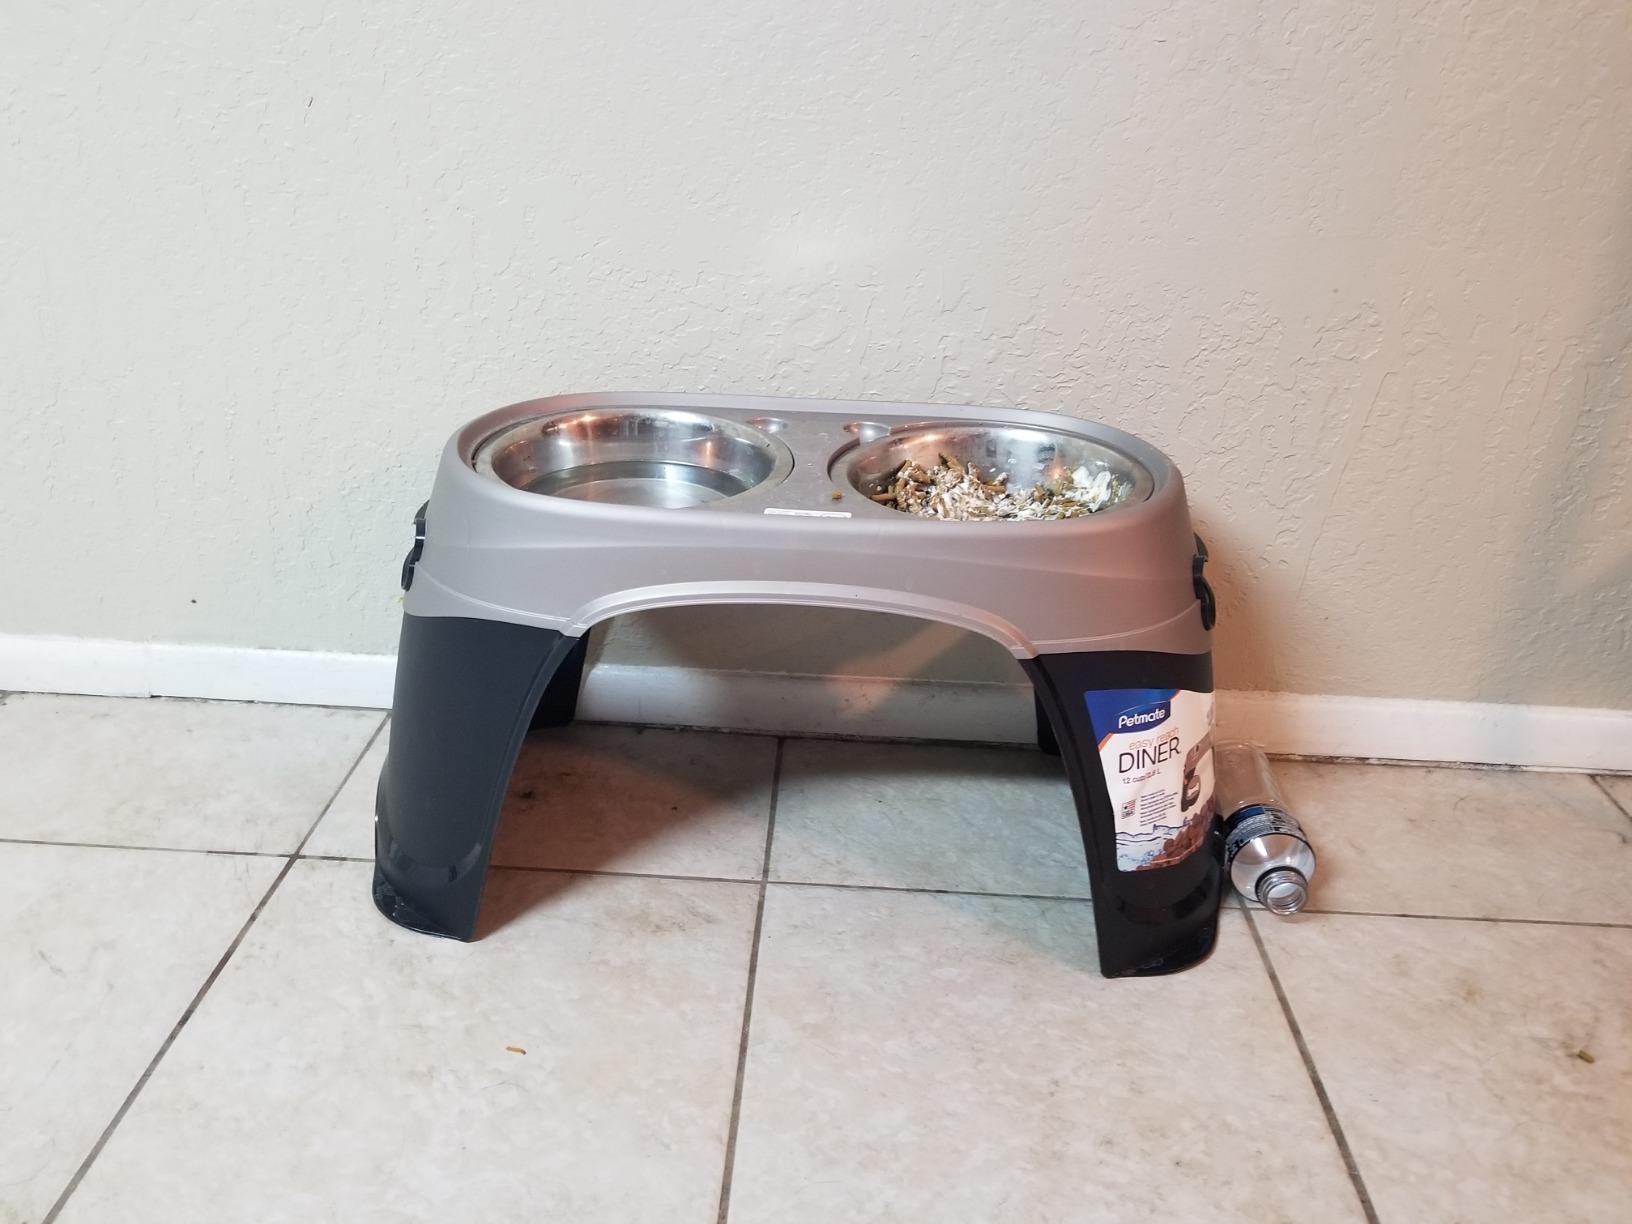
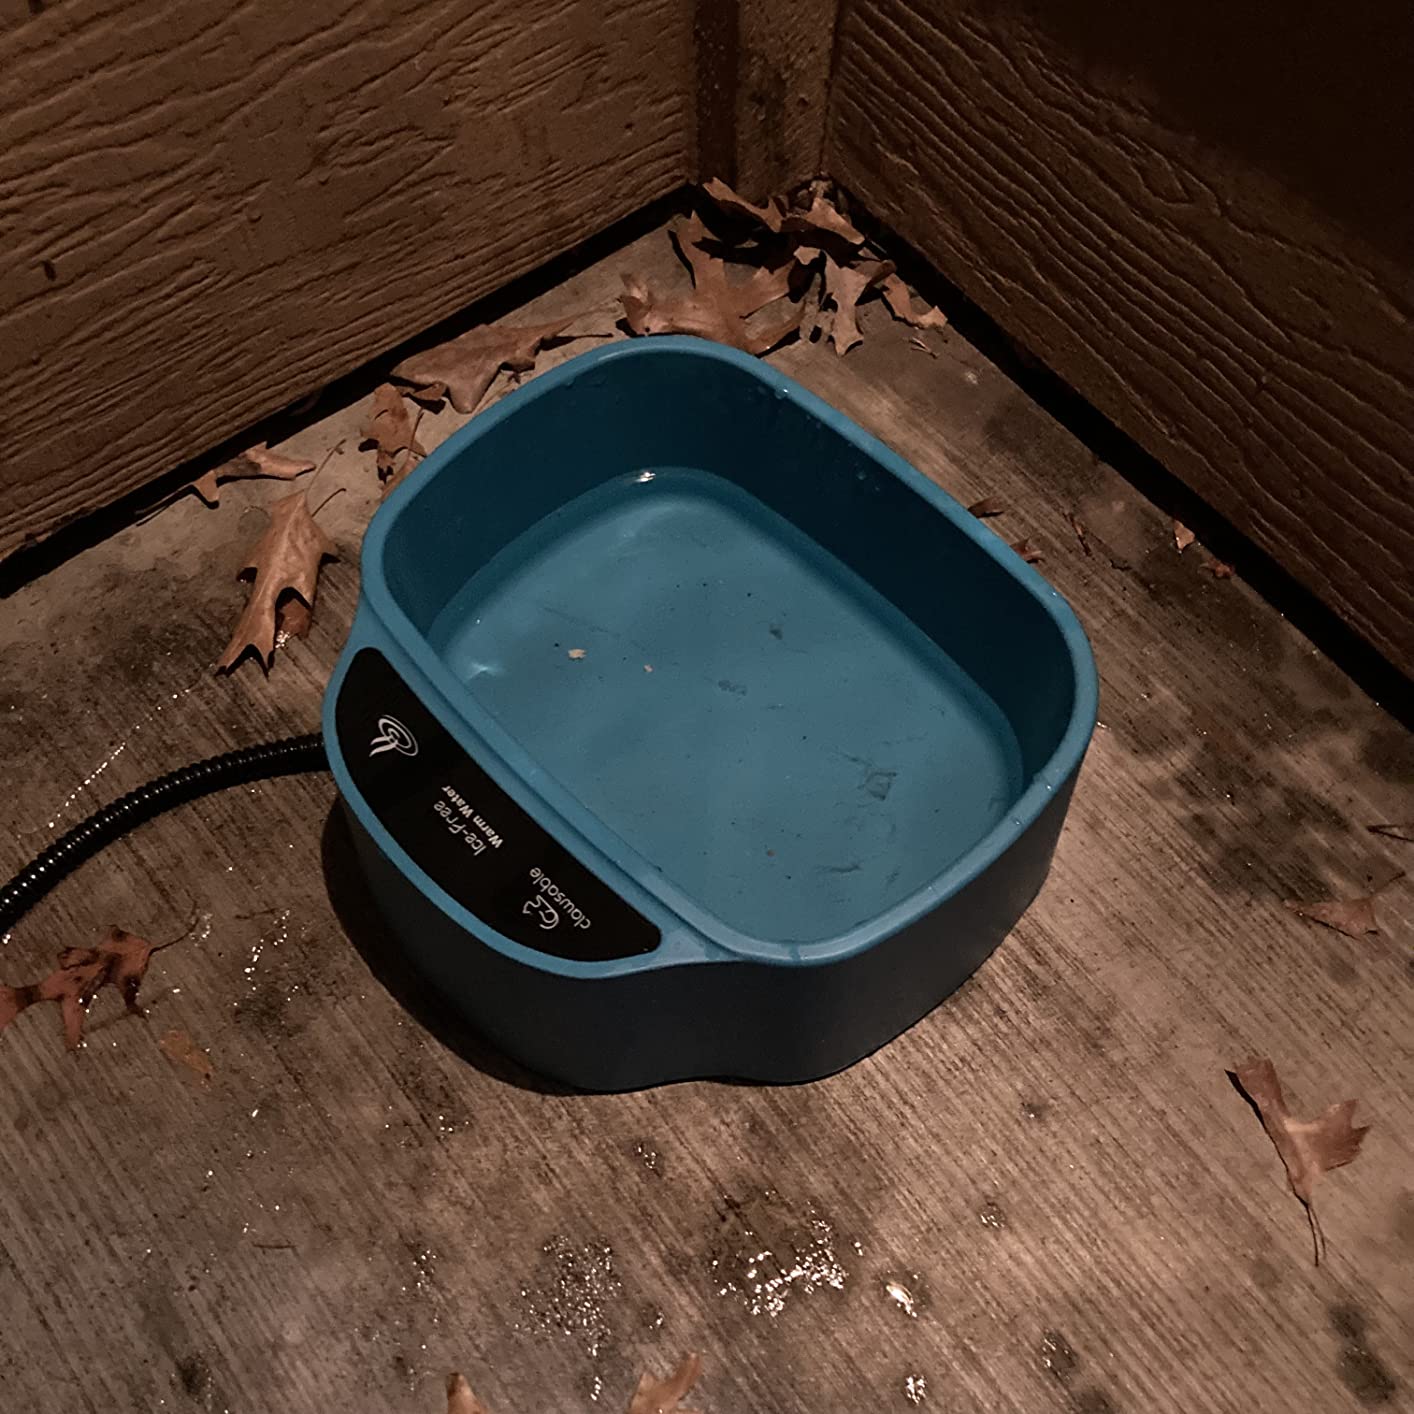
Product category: items_bowl
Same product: no